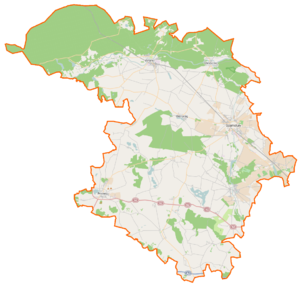
Le powiat de Szamotuły est un powiat appartenant à la voïvodie de Grande-Pologne dans le centre-ouest de la Pologne.